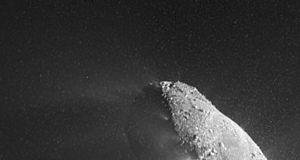
103P/Hartley est une comète périodique découverte par Malcolm Hartley en 1986 avec le télescope de Schmidt de l'observatoire de Siding Spring en Australie. Il s'agit d'une comète au noyau actif, similaire en taille et masse à Tempel-1. Son observation est depuis suivie tous les six ans, lors de son approche minimale au soleil.